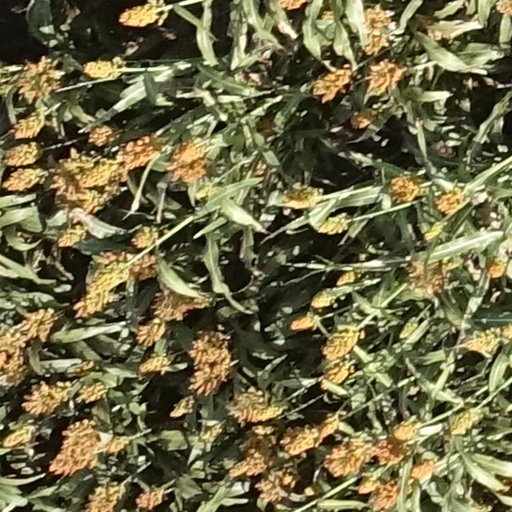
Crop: sorghum